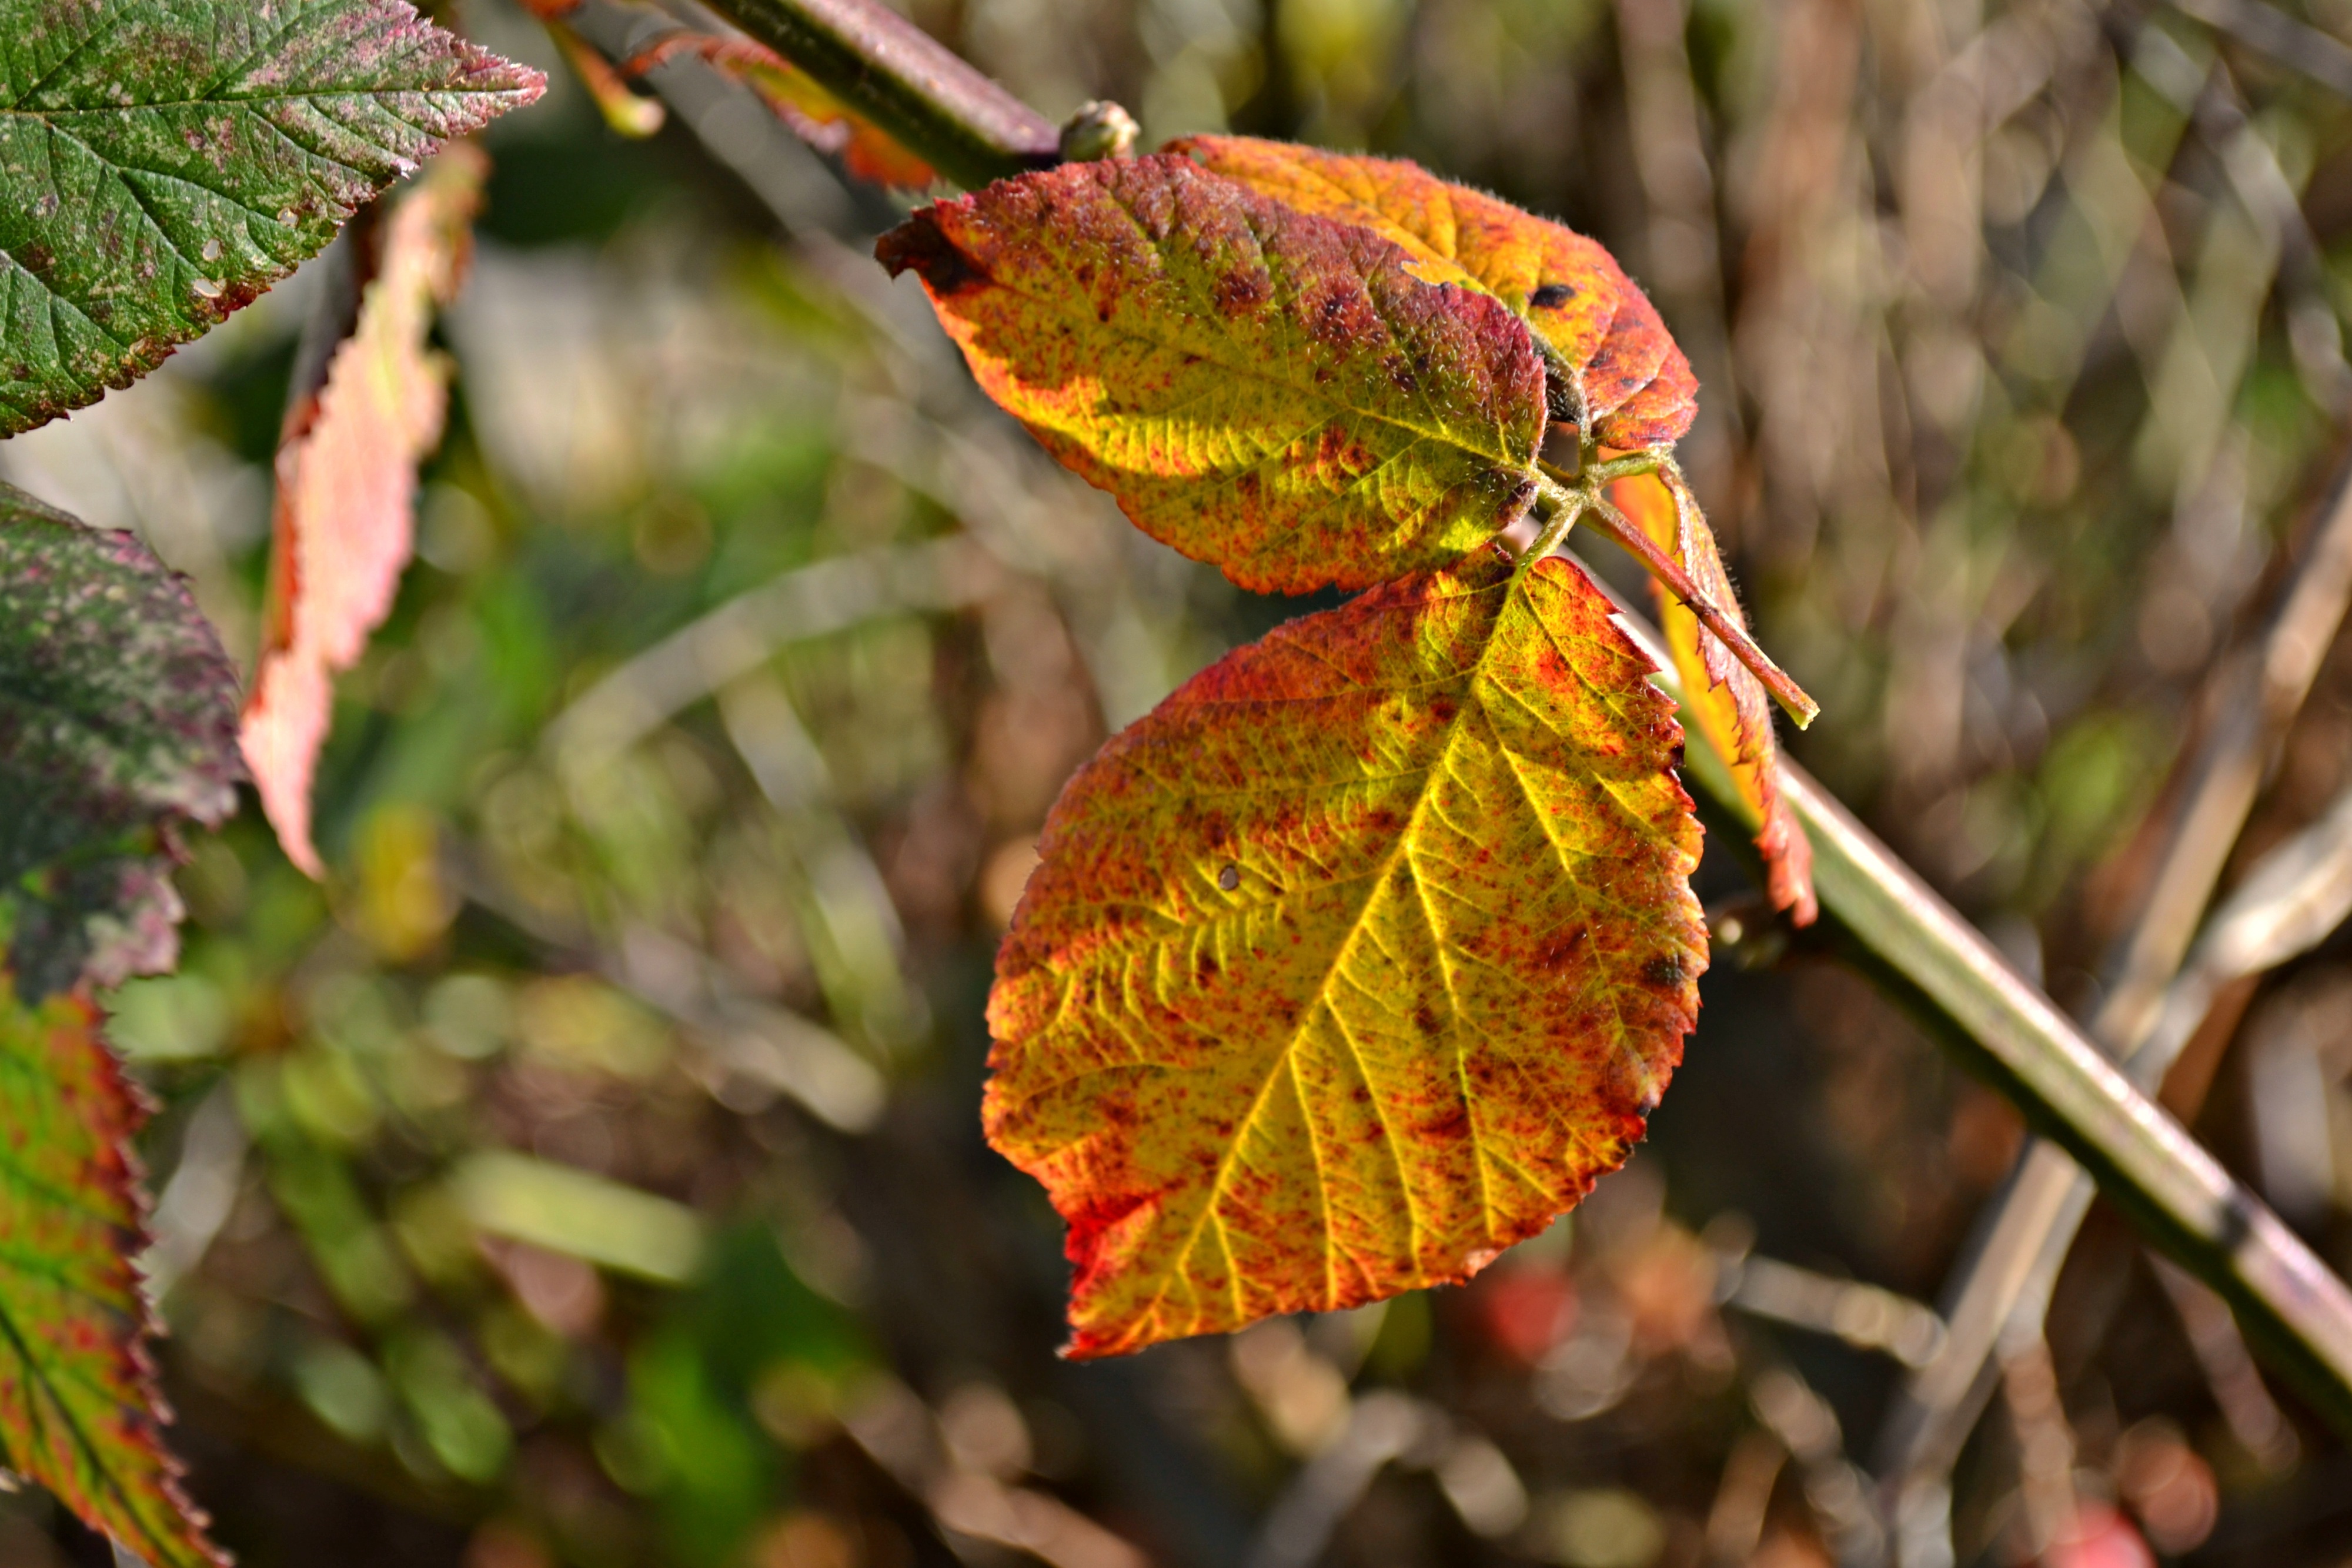
tree, nature, branch, plant, leaf, flower, green, insect, autumn, botany, colorful, garden, flora, season, fauna, close up, leaves, fall colors, macro photography